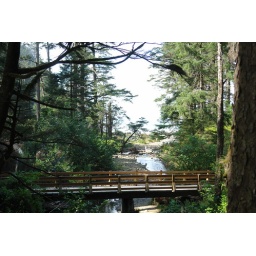
bridge over the stream in the forest by the ocean